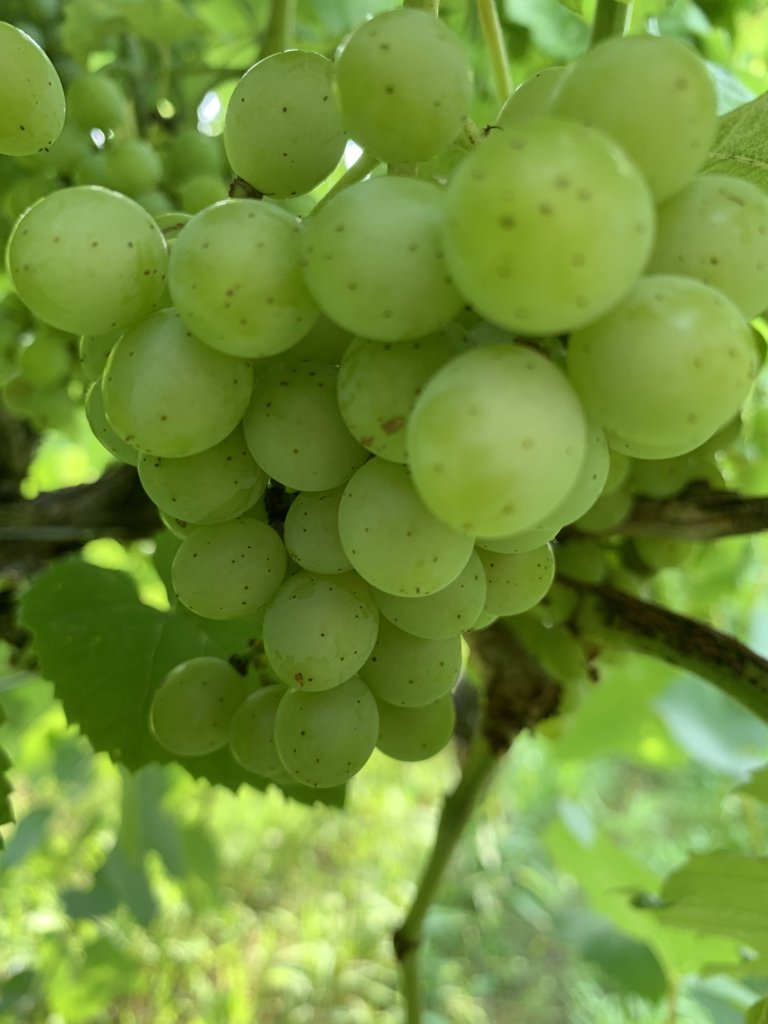
Berries visible: 33
Grape clusters: 2